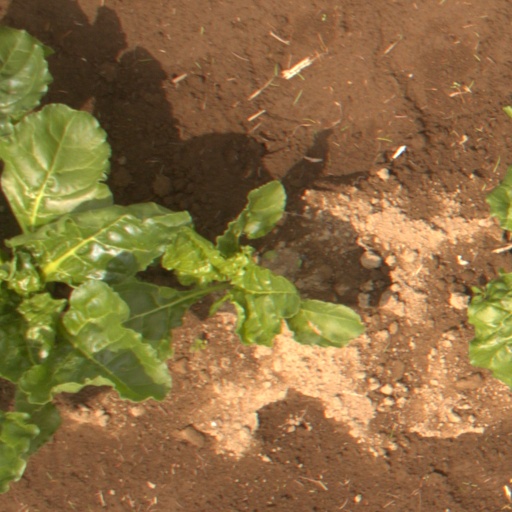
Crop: sugar beet